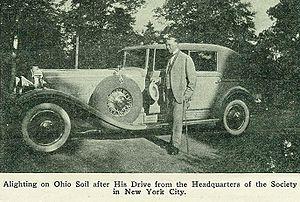
Joseph Franklin Rutherford, né le 8 novembre 1869 à Versailles au Missouri et mort le 8 janvier 1942 à San Diego en Californie, aussi connu sous le nom de Juge Rutherford, est le deuxième président de la Watch Tower Bible and Tract Society. Il joue un rôle primordial dans l'organisation et le développement doctrinal des Témoins de Jéhovah, groupe religieux dérivé du mouvement des Étudiants de la Bible, créé en 1881 par son prédécesseur Charles Taze Russell.